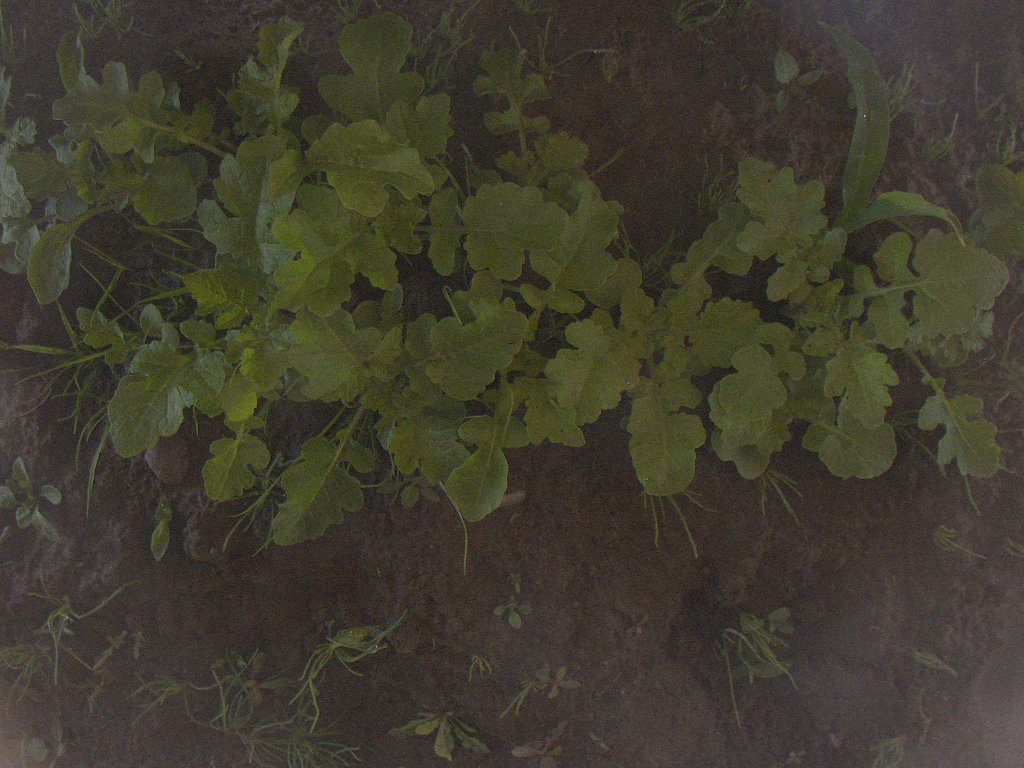
Crop: maize
Objects: maize, stem_maize